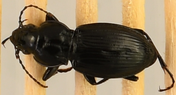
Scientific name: Cyclotrachelus torvus
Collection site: Northern Great Plains Research Laboratory NEON (NOGP), plot NOGP_012